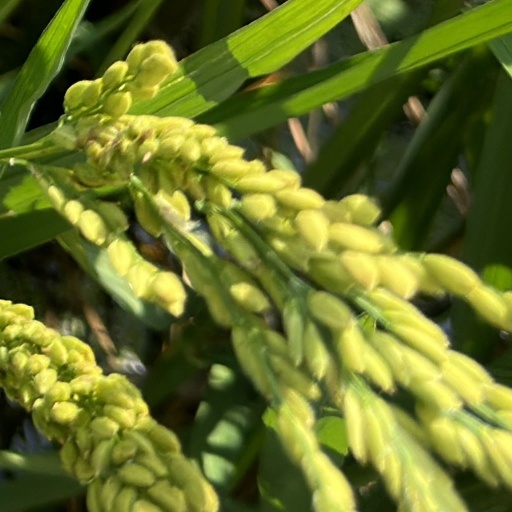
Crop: rice